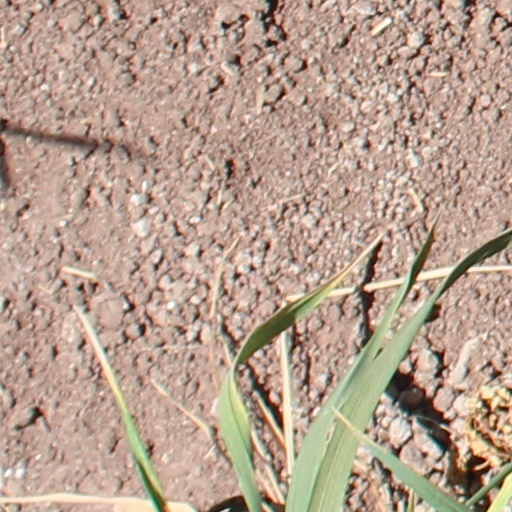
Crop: wheat